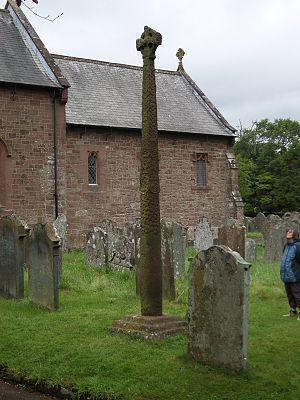
La croix de Gosforth est une haute croix anglo-saxonne en pierre située dans le cimetière de l'église Sainte Marie à Gosforth, dans le comté anglais de Cumbria. Faisant initialement partie du royaume de Northumbrie, la région a été colonisée par les vikings au IXᵉ siècle ou au Xᵉ siècle. La croix est datée de la première moitié du Xᵉ siècle.